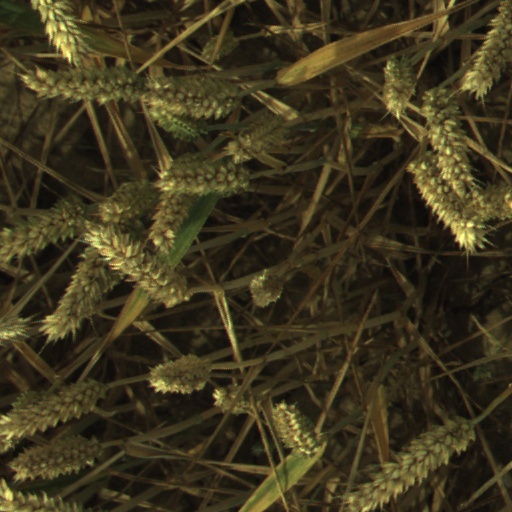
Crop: wheat